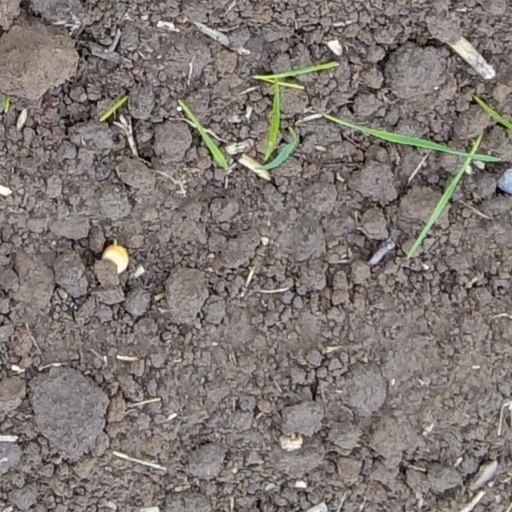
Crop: wheat